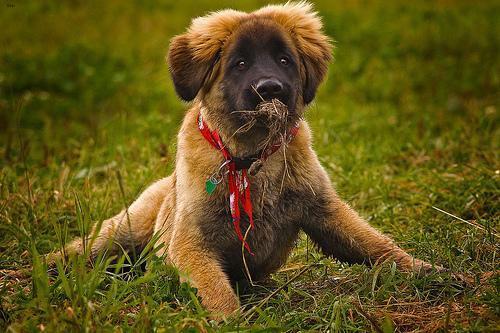
leonberger